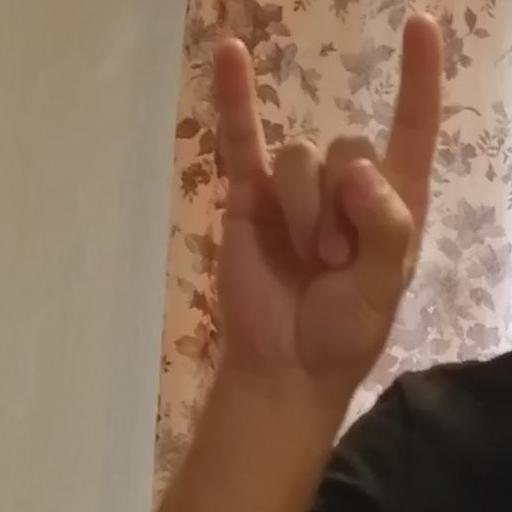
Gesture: rock